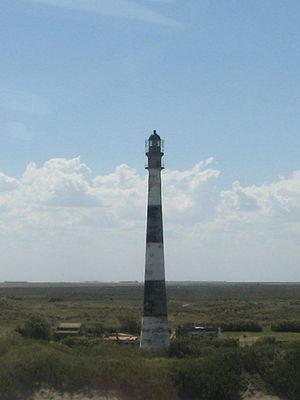
Cette page dresse la liste des phares en Argentine.
Le phare El Rincón est un phare situé sur la péninsule verte, dans la Province de Buenos Aires en Argentine. Il est géré par le Servicio de Hidrografía Naval de la marine.